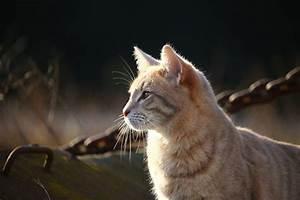
cat